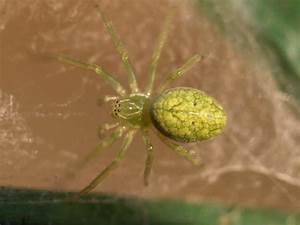
Label: ragno